Miró otro

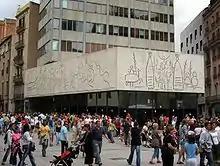
COAC headquarters, where the action took place

The curators of the exhibition, members of Studio PER, asked Joan Miró to do an art intervention for the exhibition at the headquarters of COAC, and he turned with enthusiasm, starting with the idea of painting a mural over all the windows of the ground floor of COAC Barcelona. The action was an ephemeral piece of art collective, and a demystification of the artist, in the spirit of Arte Povera, ephemeral arts. Miró chose four people to work with him, he gave them each a colour (yellow, green, blue and Red) and he gave them free rein to paint whatever they wanted. He reserved the black colour, which he applied with a stick as final intervention, retouching what the others had done only minutes before.